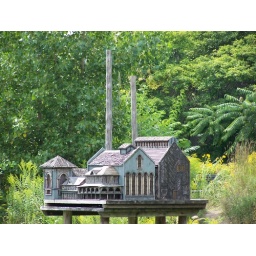
big bird house in park on lake Ontario